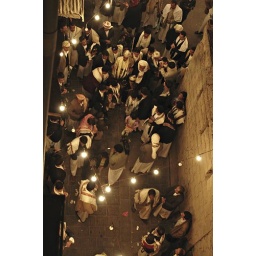
A wedding procession which I was invited to view from the roof terrace of the groom's house in Sana'a.